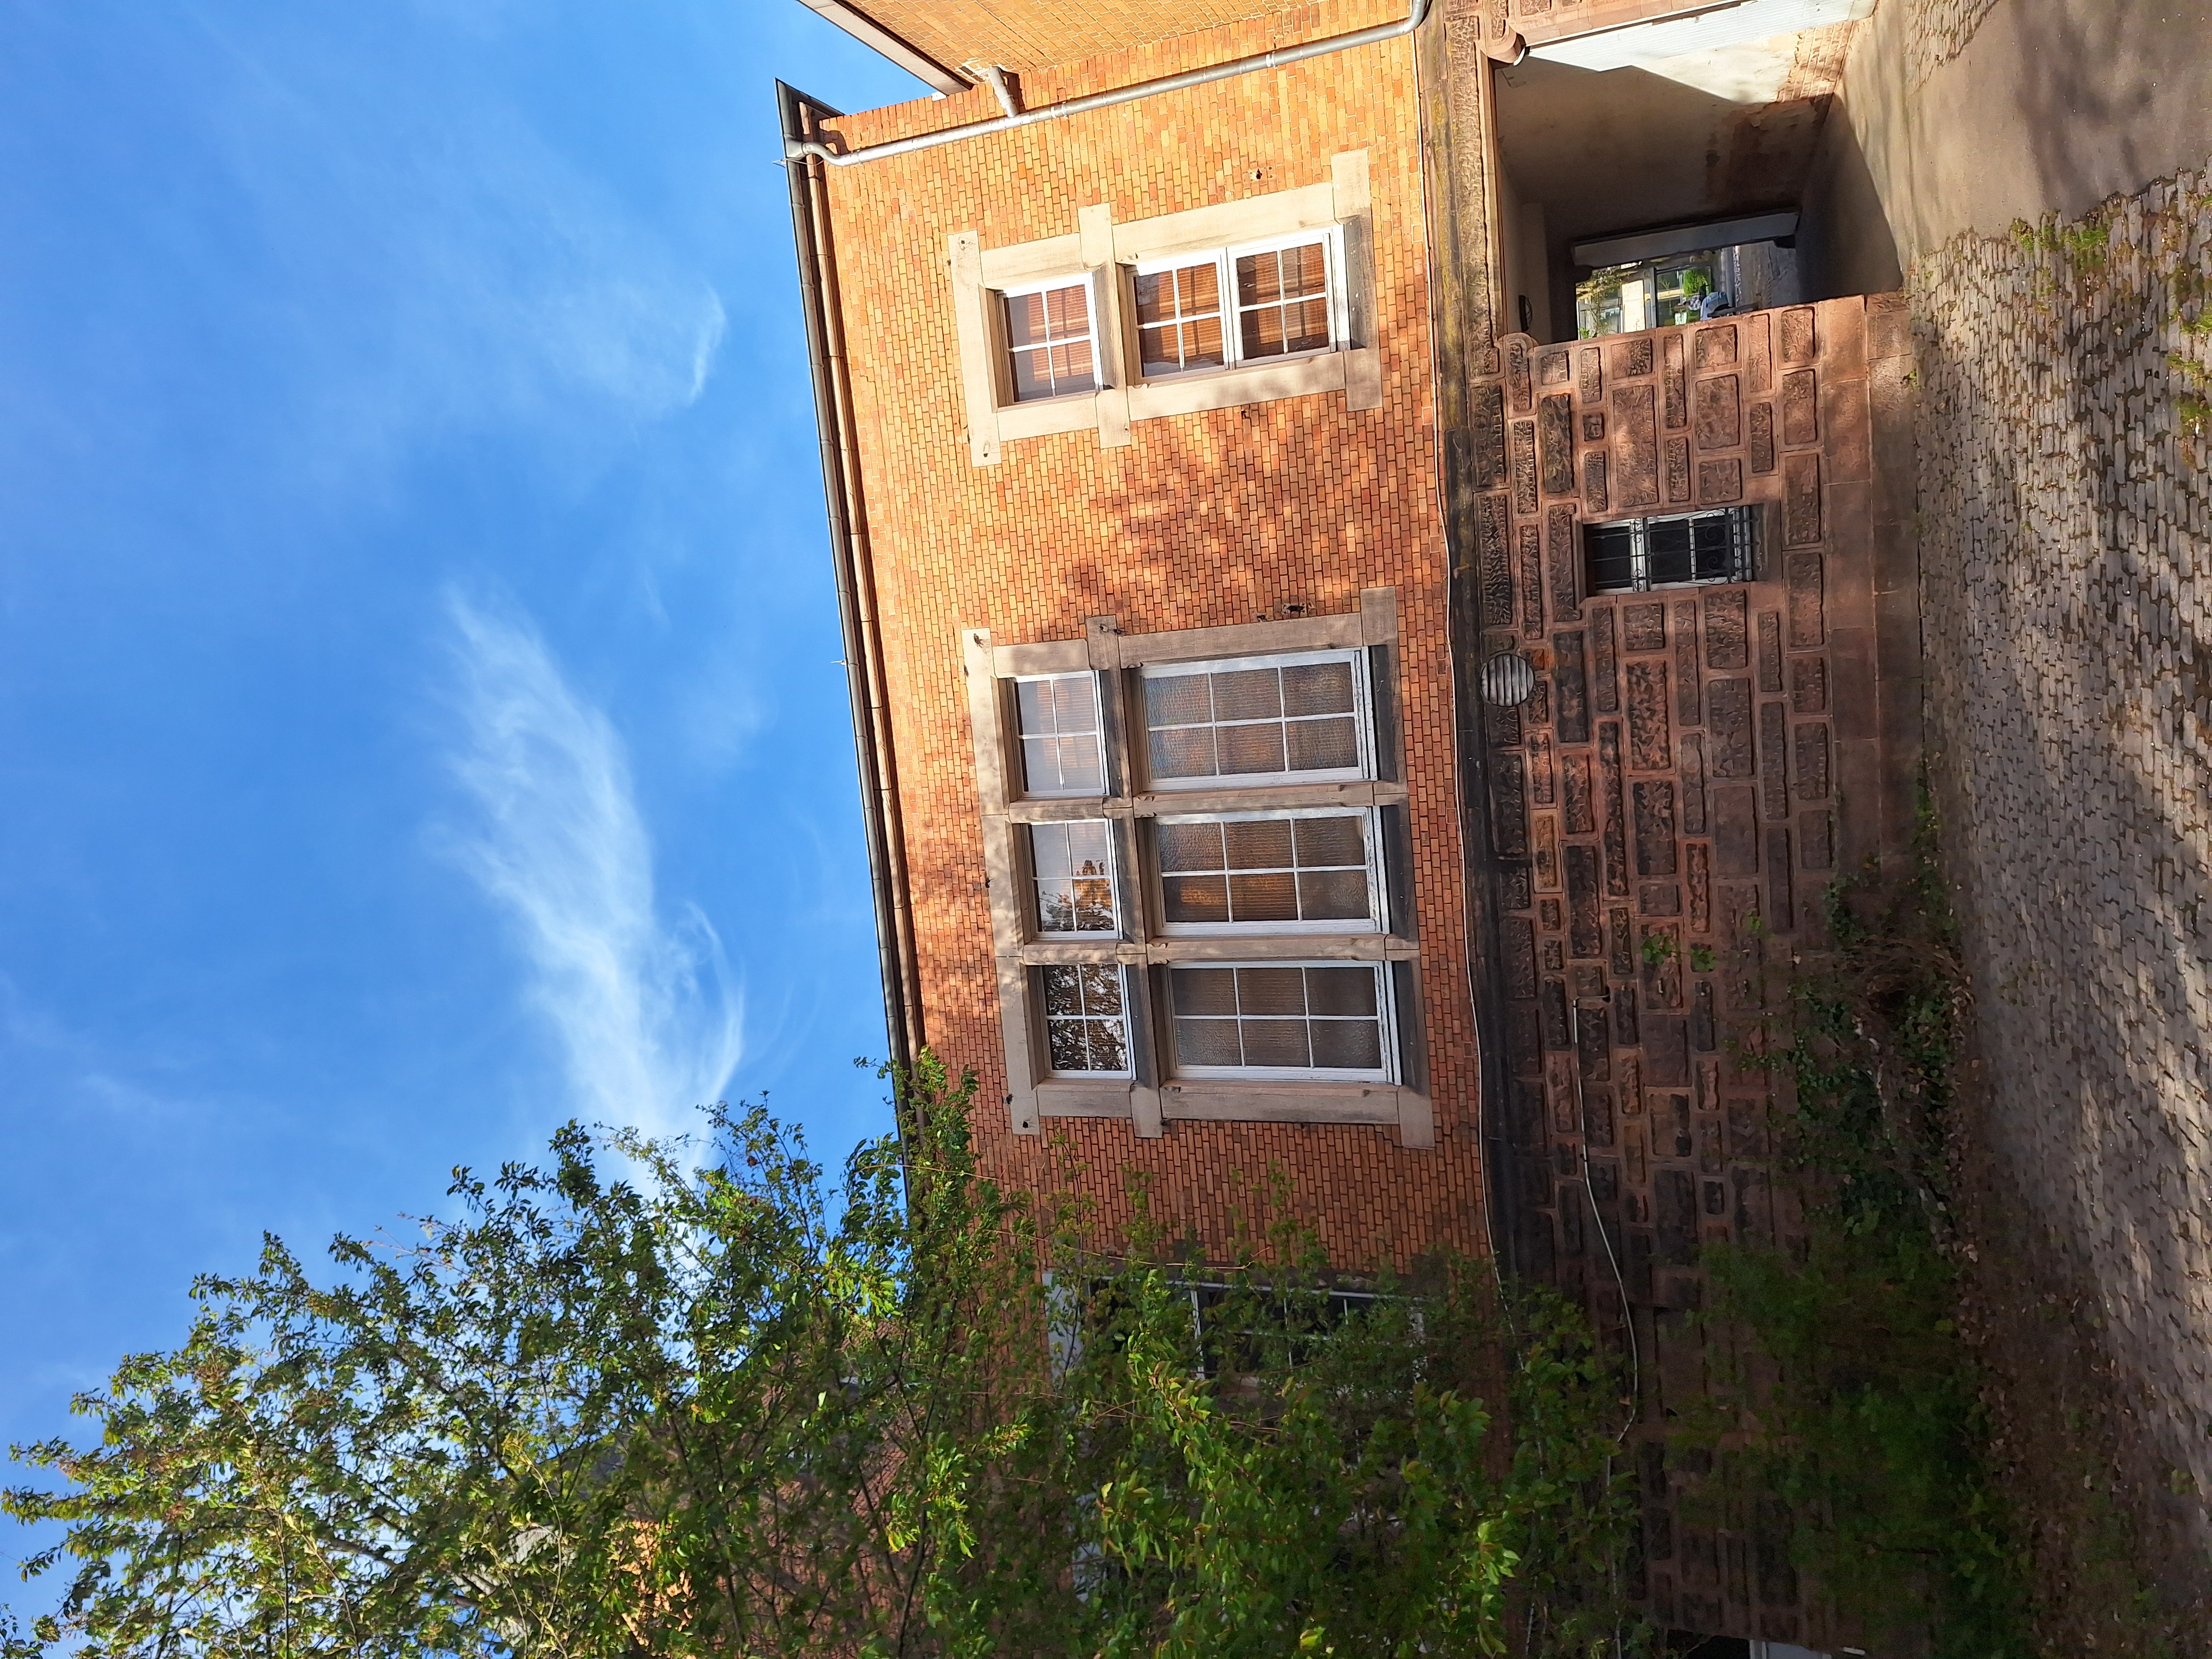
Building: Robert-Koch-Straße 6